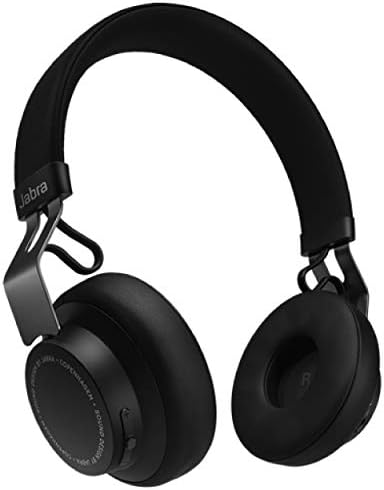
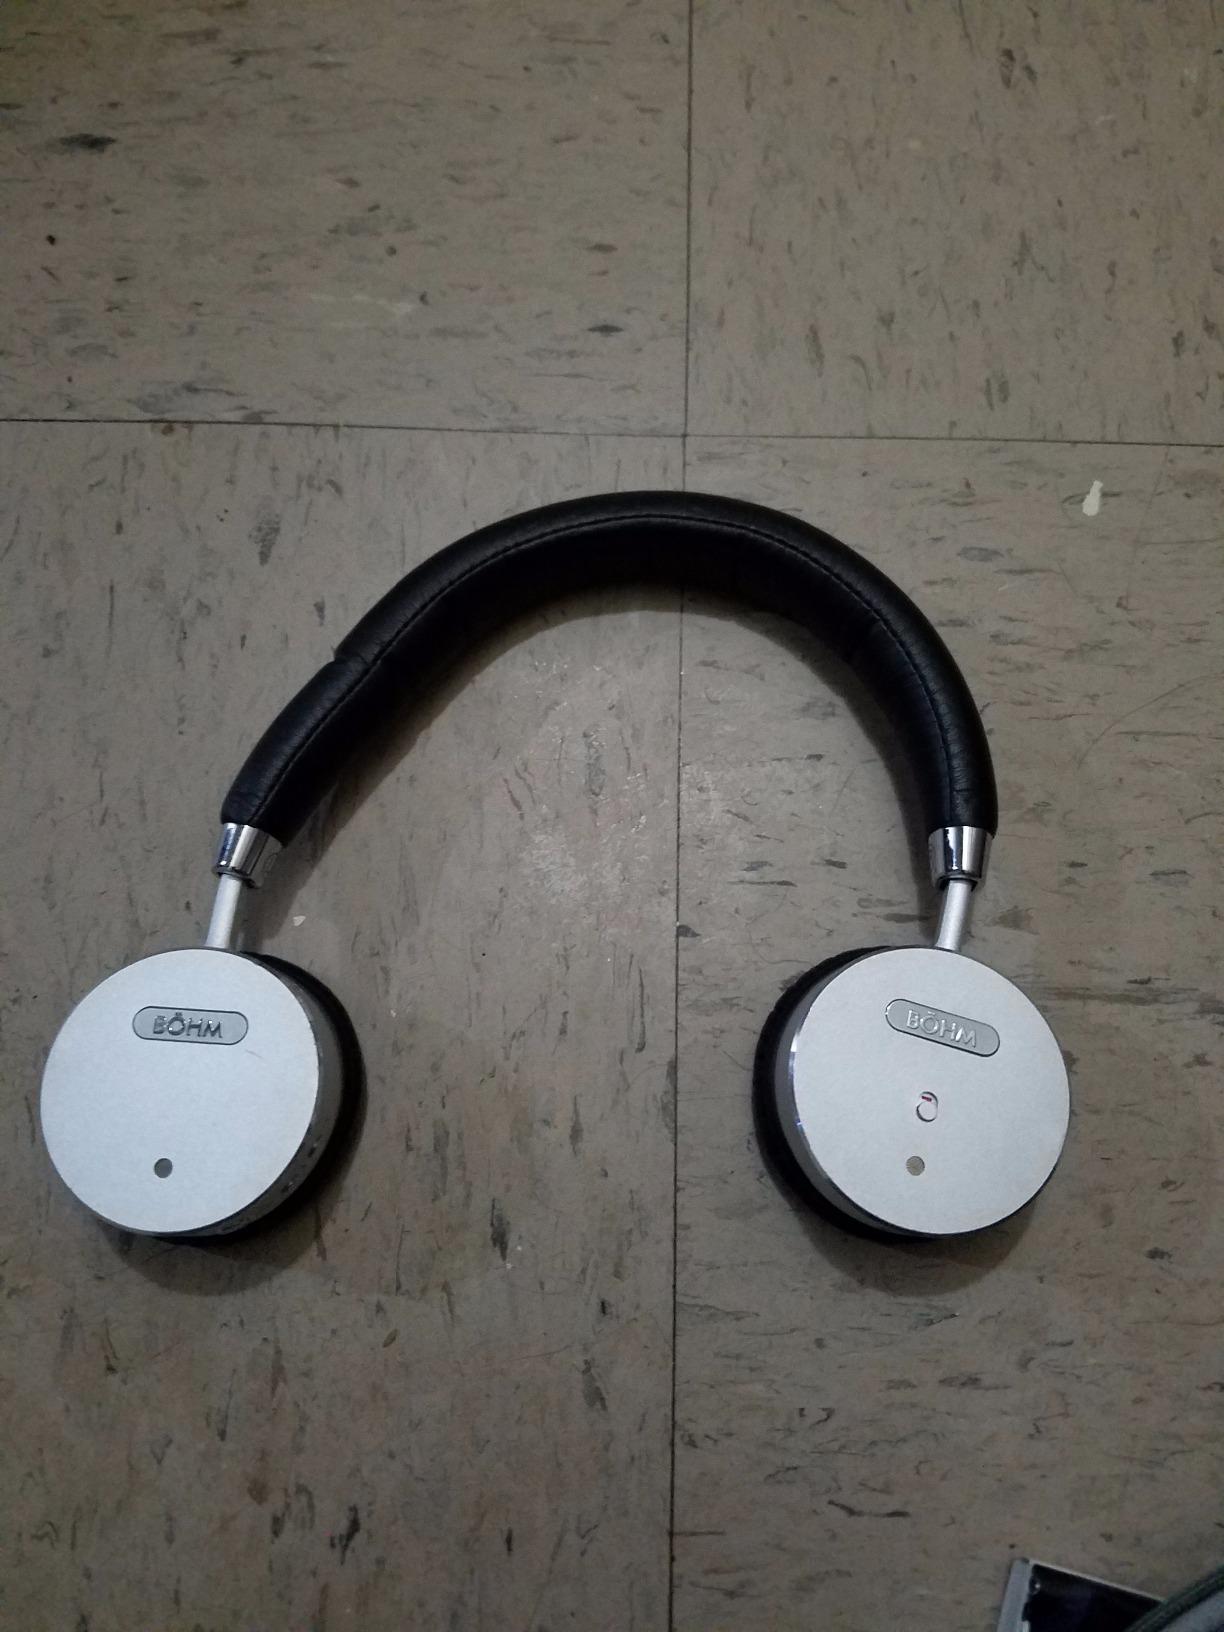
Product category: headphones
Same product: no